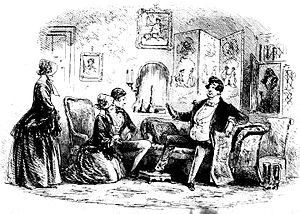
La Maison d'Âpre-Vent, Bleak House en anglais, publié entre mars 1852 et septembre 1853, est, avec plus de soixante personnages, l'un des plus peuplés des romans de Charles Dickens.
Hablot Knight Browne, souvent appelé Hablot K. Browne, dit Phiz, né le 10 juillet 1815 à Lambeth, un quartier de Londres et mort le 12 juillet 1882 à Brighton, est un graveur, illustrateur et caricaturiste du XIXᵉ siècle anglais qui a collaboré avec de nombreux écrivains, notamment Charles Lever, Harrison Ainsworth et Charles Dickens.
La Maison d'Âpre-Vent, en anglais Bleak House, est le neuvième roman publié par Charles Dickens, d'abord en vingt feuilletons entre mars 1852 et septembre 1853, puis en un volume en 1853.